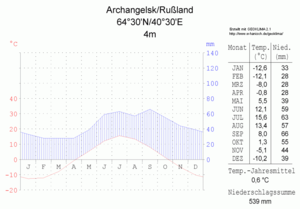
Arkhangelsk / Klima
Klimadiagram for Arkhangelsk[14]
Arkhangelsk er en by ved Nordlige Dvina 40–45 km fra udløbet i Hvidehavet længst mod nord i den europæiske del af Rusland med 351.488 indbyggere. Byen er administrativt center i Arkhangelsk oblast og var Ruslands vigtigste havneby i middelalderen.